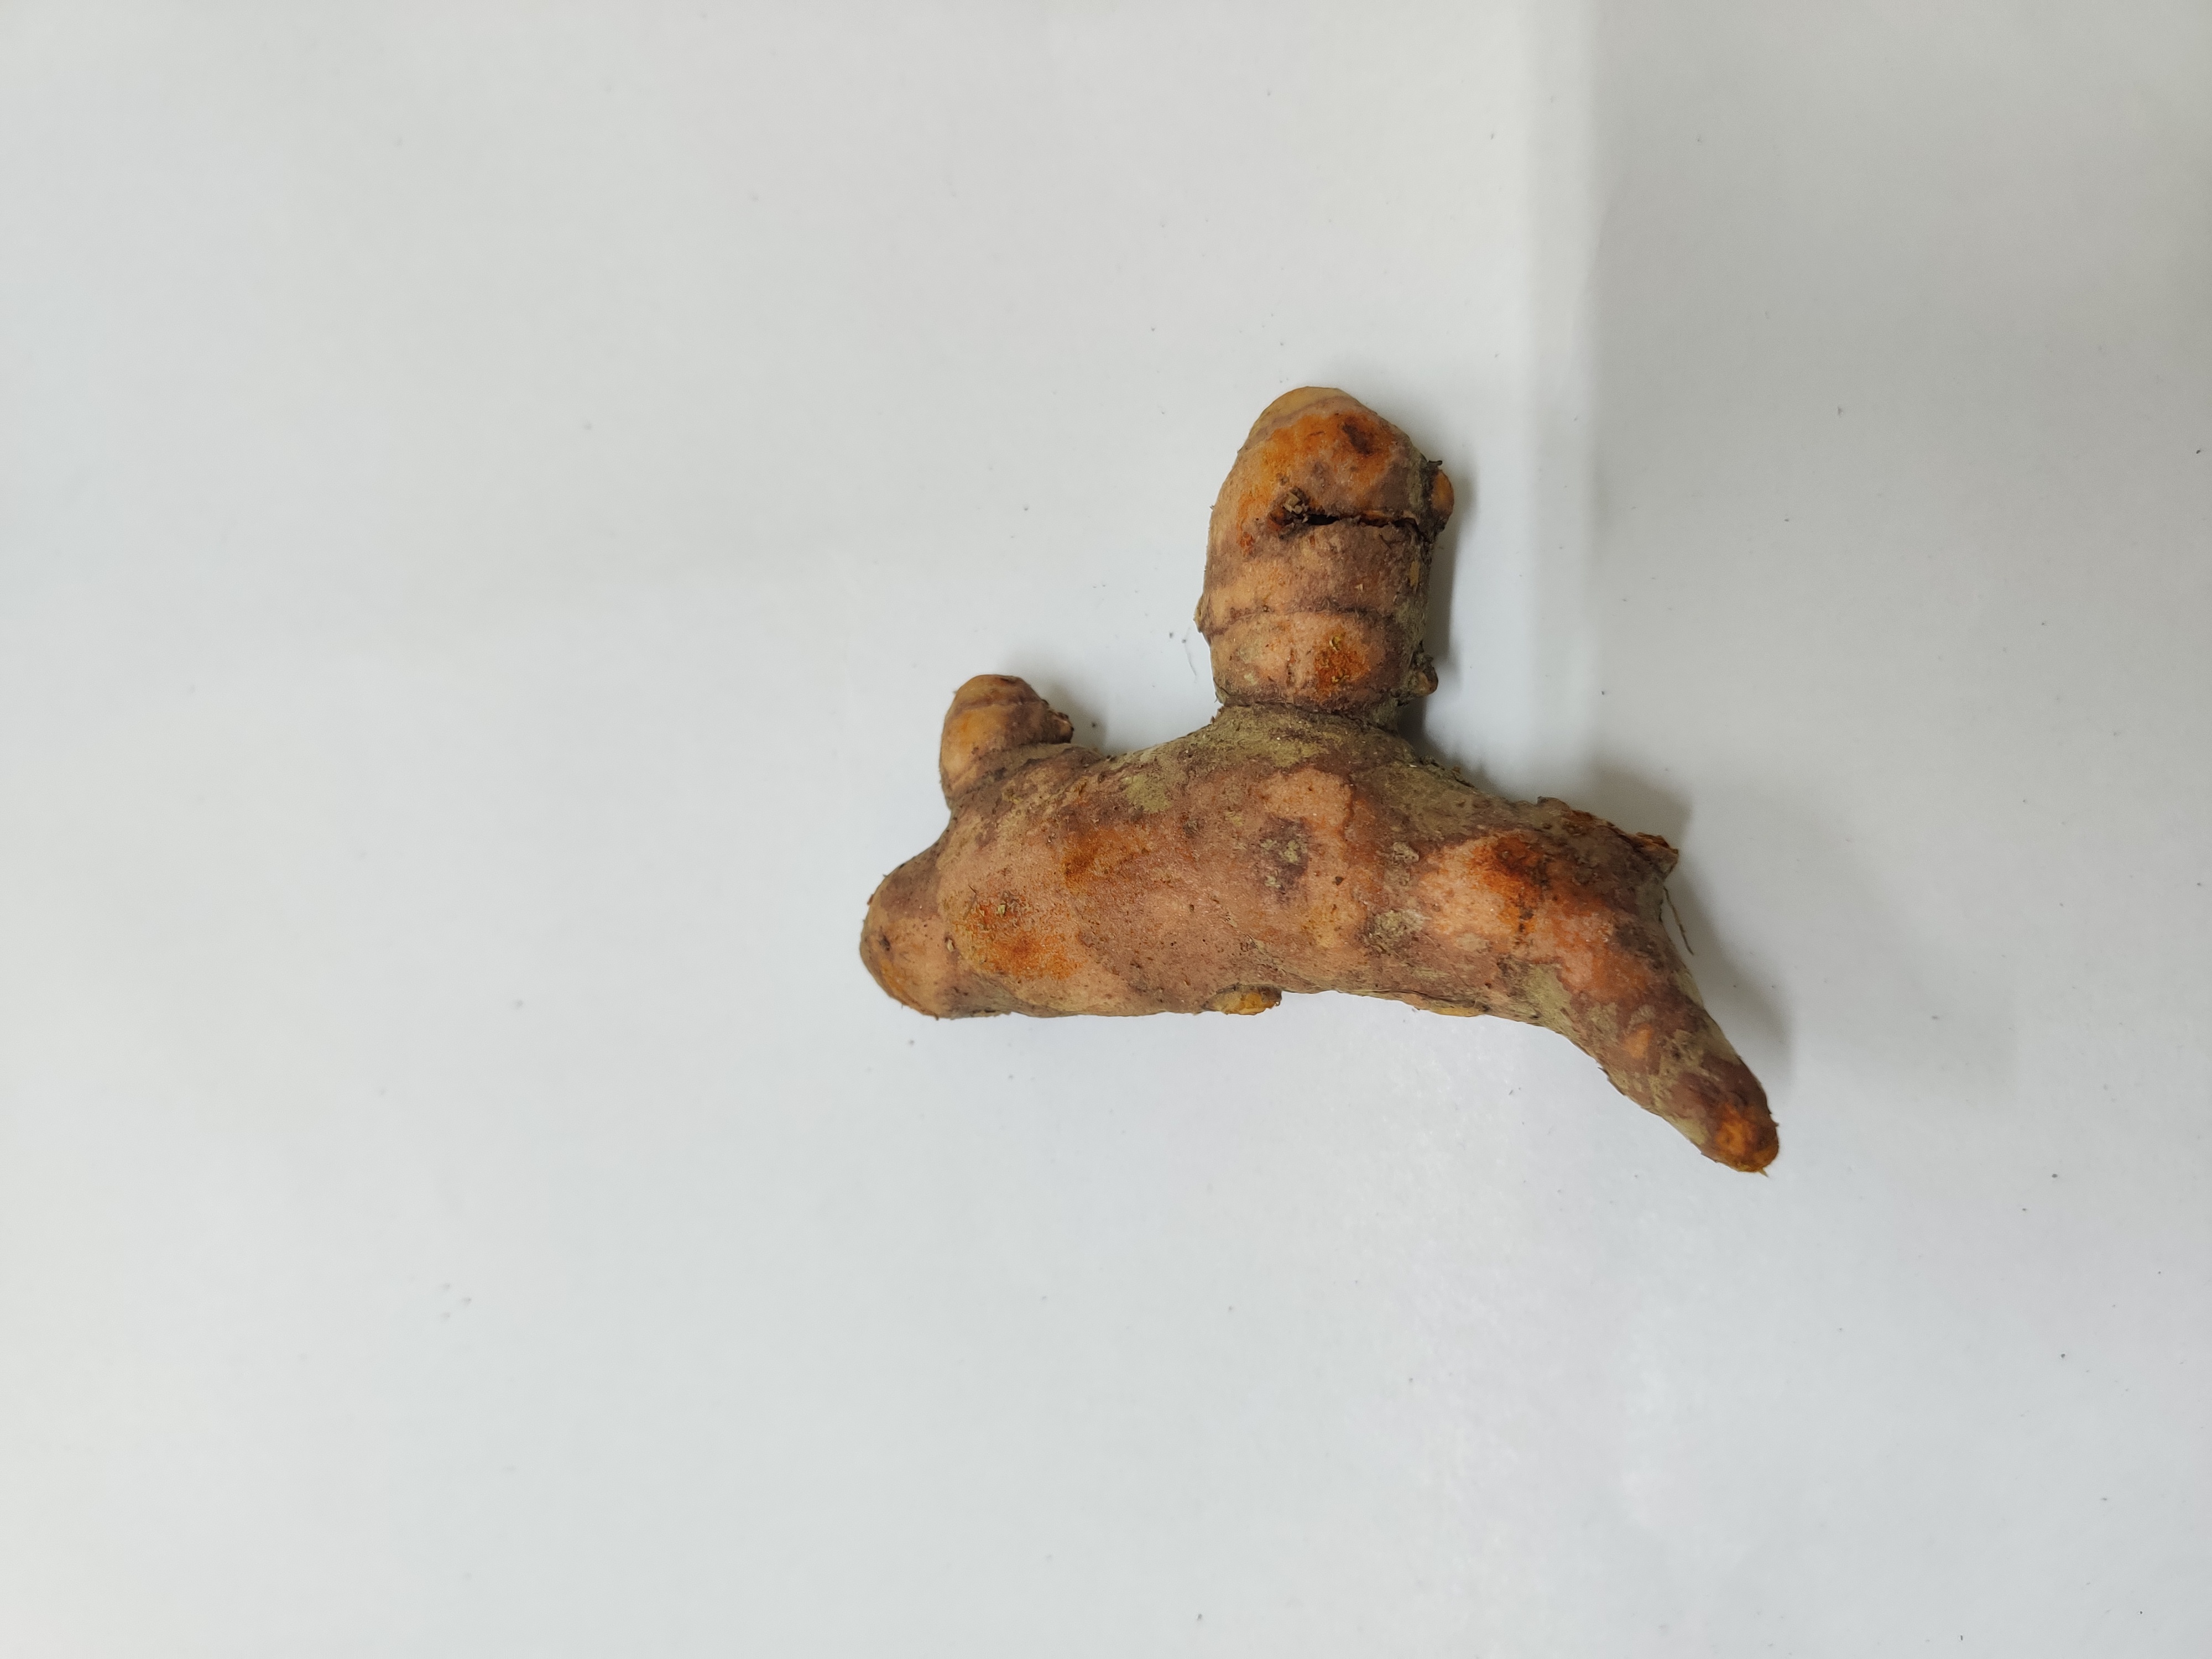
Crop: Turmeric
Condition: Fresh